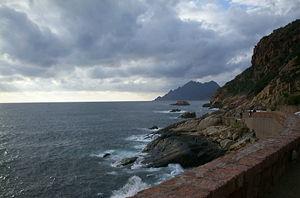
Le bord de mer corse n'est pas partout accessible par route, tant s'en faut. Mais plusieurs routes en suivent de larges fragments, et d'autres s'en approchent dans des culs-de-sac parfois longs de dizaines de kilomètres. Mises bout à bout, ces routes du bord de mer corse totalisent plus de 600 kilomètres, arpentant les environs des 1 047 kilomètres de littoral de l'île.